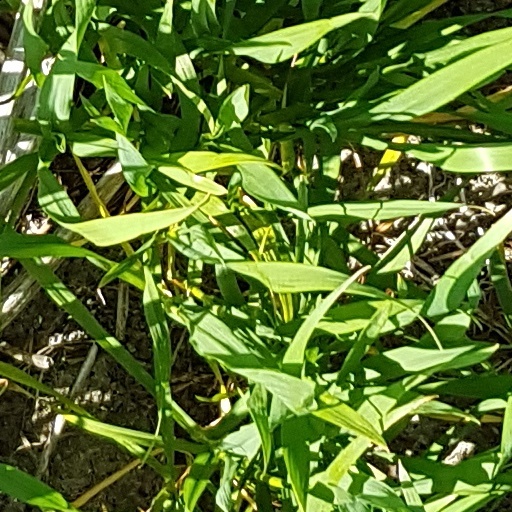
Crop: wheat